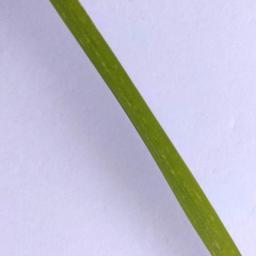
Label: Rice___Healthy